Gareth Barry

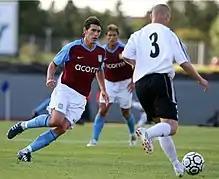
Barry in action against Icelandic club FH in 2008

In May 2008, Liverpool made a series of bids to buy Barry, all of which were rejected by Aston Villa. Barry publicly criticised his manager, Martin O'Neill, accusing him of making no attempt to keep him at the club, and further stating a desire to join Liverpool in order to compete in the Champions League. O'Neill denied this claim and Barry was officially disciplined for giving an unauthorised interview. A further bid from Liverpool of around £15 million was rejected as it was still short of Villa's £18 million asking price. Steve Finnan had then been offered in part-exchange in the deal, but the fee Villa wanted in this case was understood by BBC Sport to be £17 million with Finnan included. Barry was then stripped of the team captaincy, fined two weeks' wages and banned from training with the Villa squad.